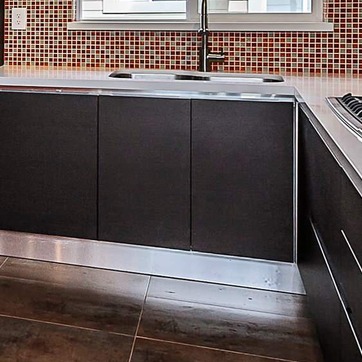
Material: wood